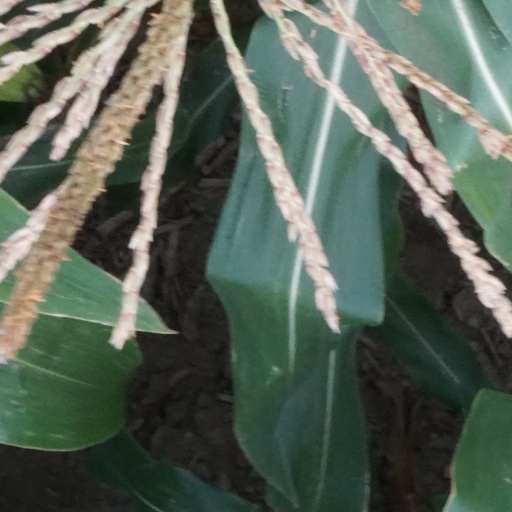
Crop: maize; corn